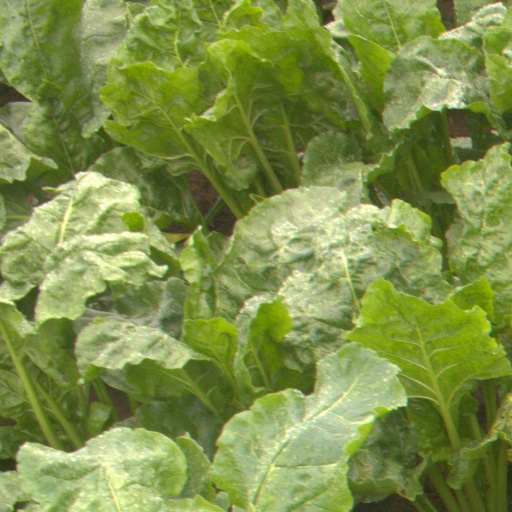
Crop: sugar beet